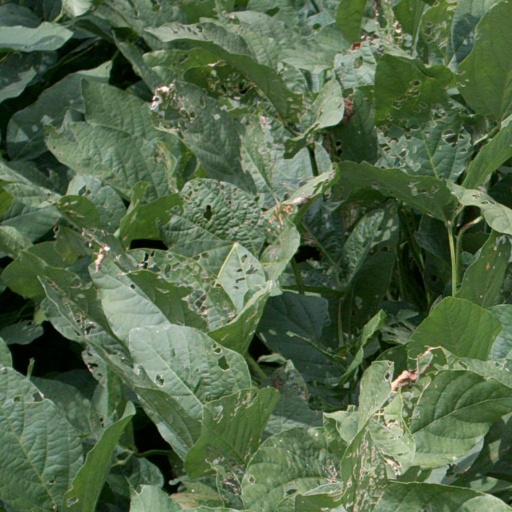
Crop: soybean